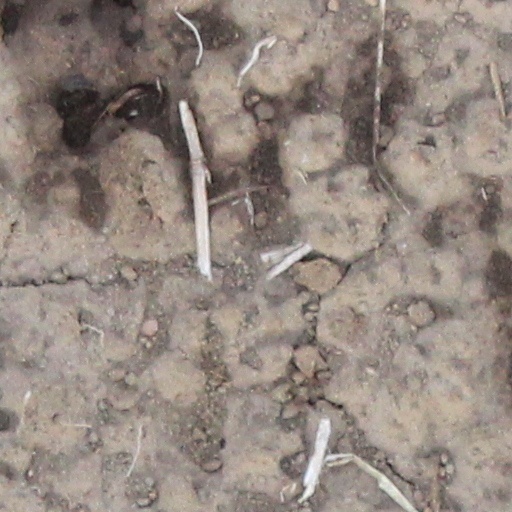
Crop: wheat